Luis Suárez

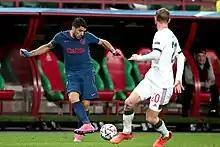
Suárez (left) playing for Atlético against Lokomotiv Moscow in the 2020–21 UEFA Champions League group stage

On 21 January, Suárez scored a brace, including a last-minute penalty, in a 2–1 win over Eibar. This meant that he had managed to hit double figures in goals in each of his past ten league campaigns. Three days later, he scored Atlético's second goal in a 3–1 comeback victory over Valencia, taking his league tally to twelve goals in fifteen games, the joint-most in La Liga. This feat meant Suárez had accomplished the best start for a player at a new club in the league since Cristiano Ronaldo's move to Real Madrid (13 goals in 15 appearances in 2010). On 31 January, Suárez scored another two goals in a 4–2 victory over Cádiz, also netting his first free kick goal for the club. He then scored an additional brace on 8 February, in Atlético's 2–2 draw against Celta Vigo.